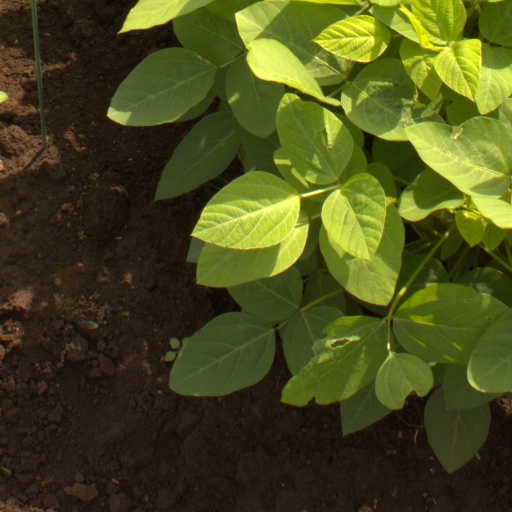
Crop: soybean